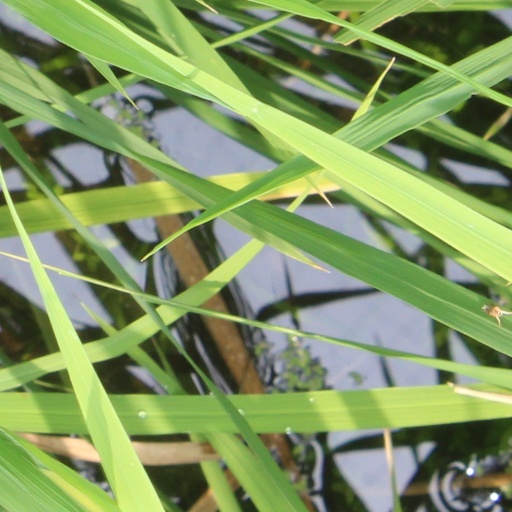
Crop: rice